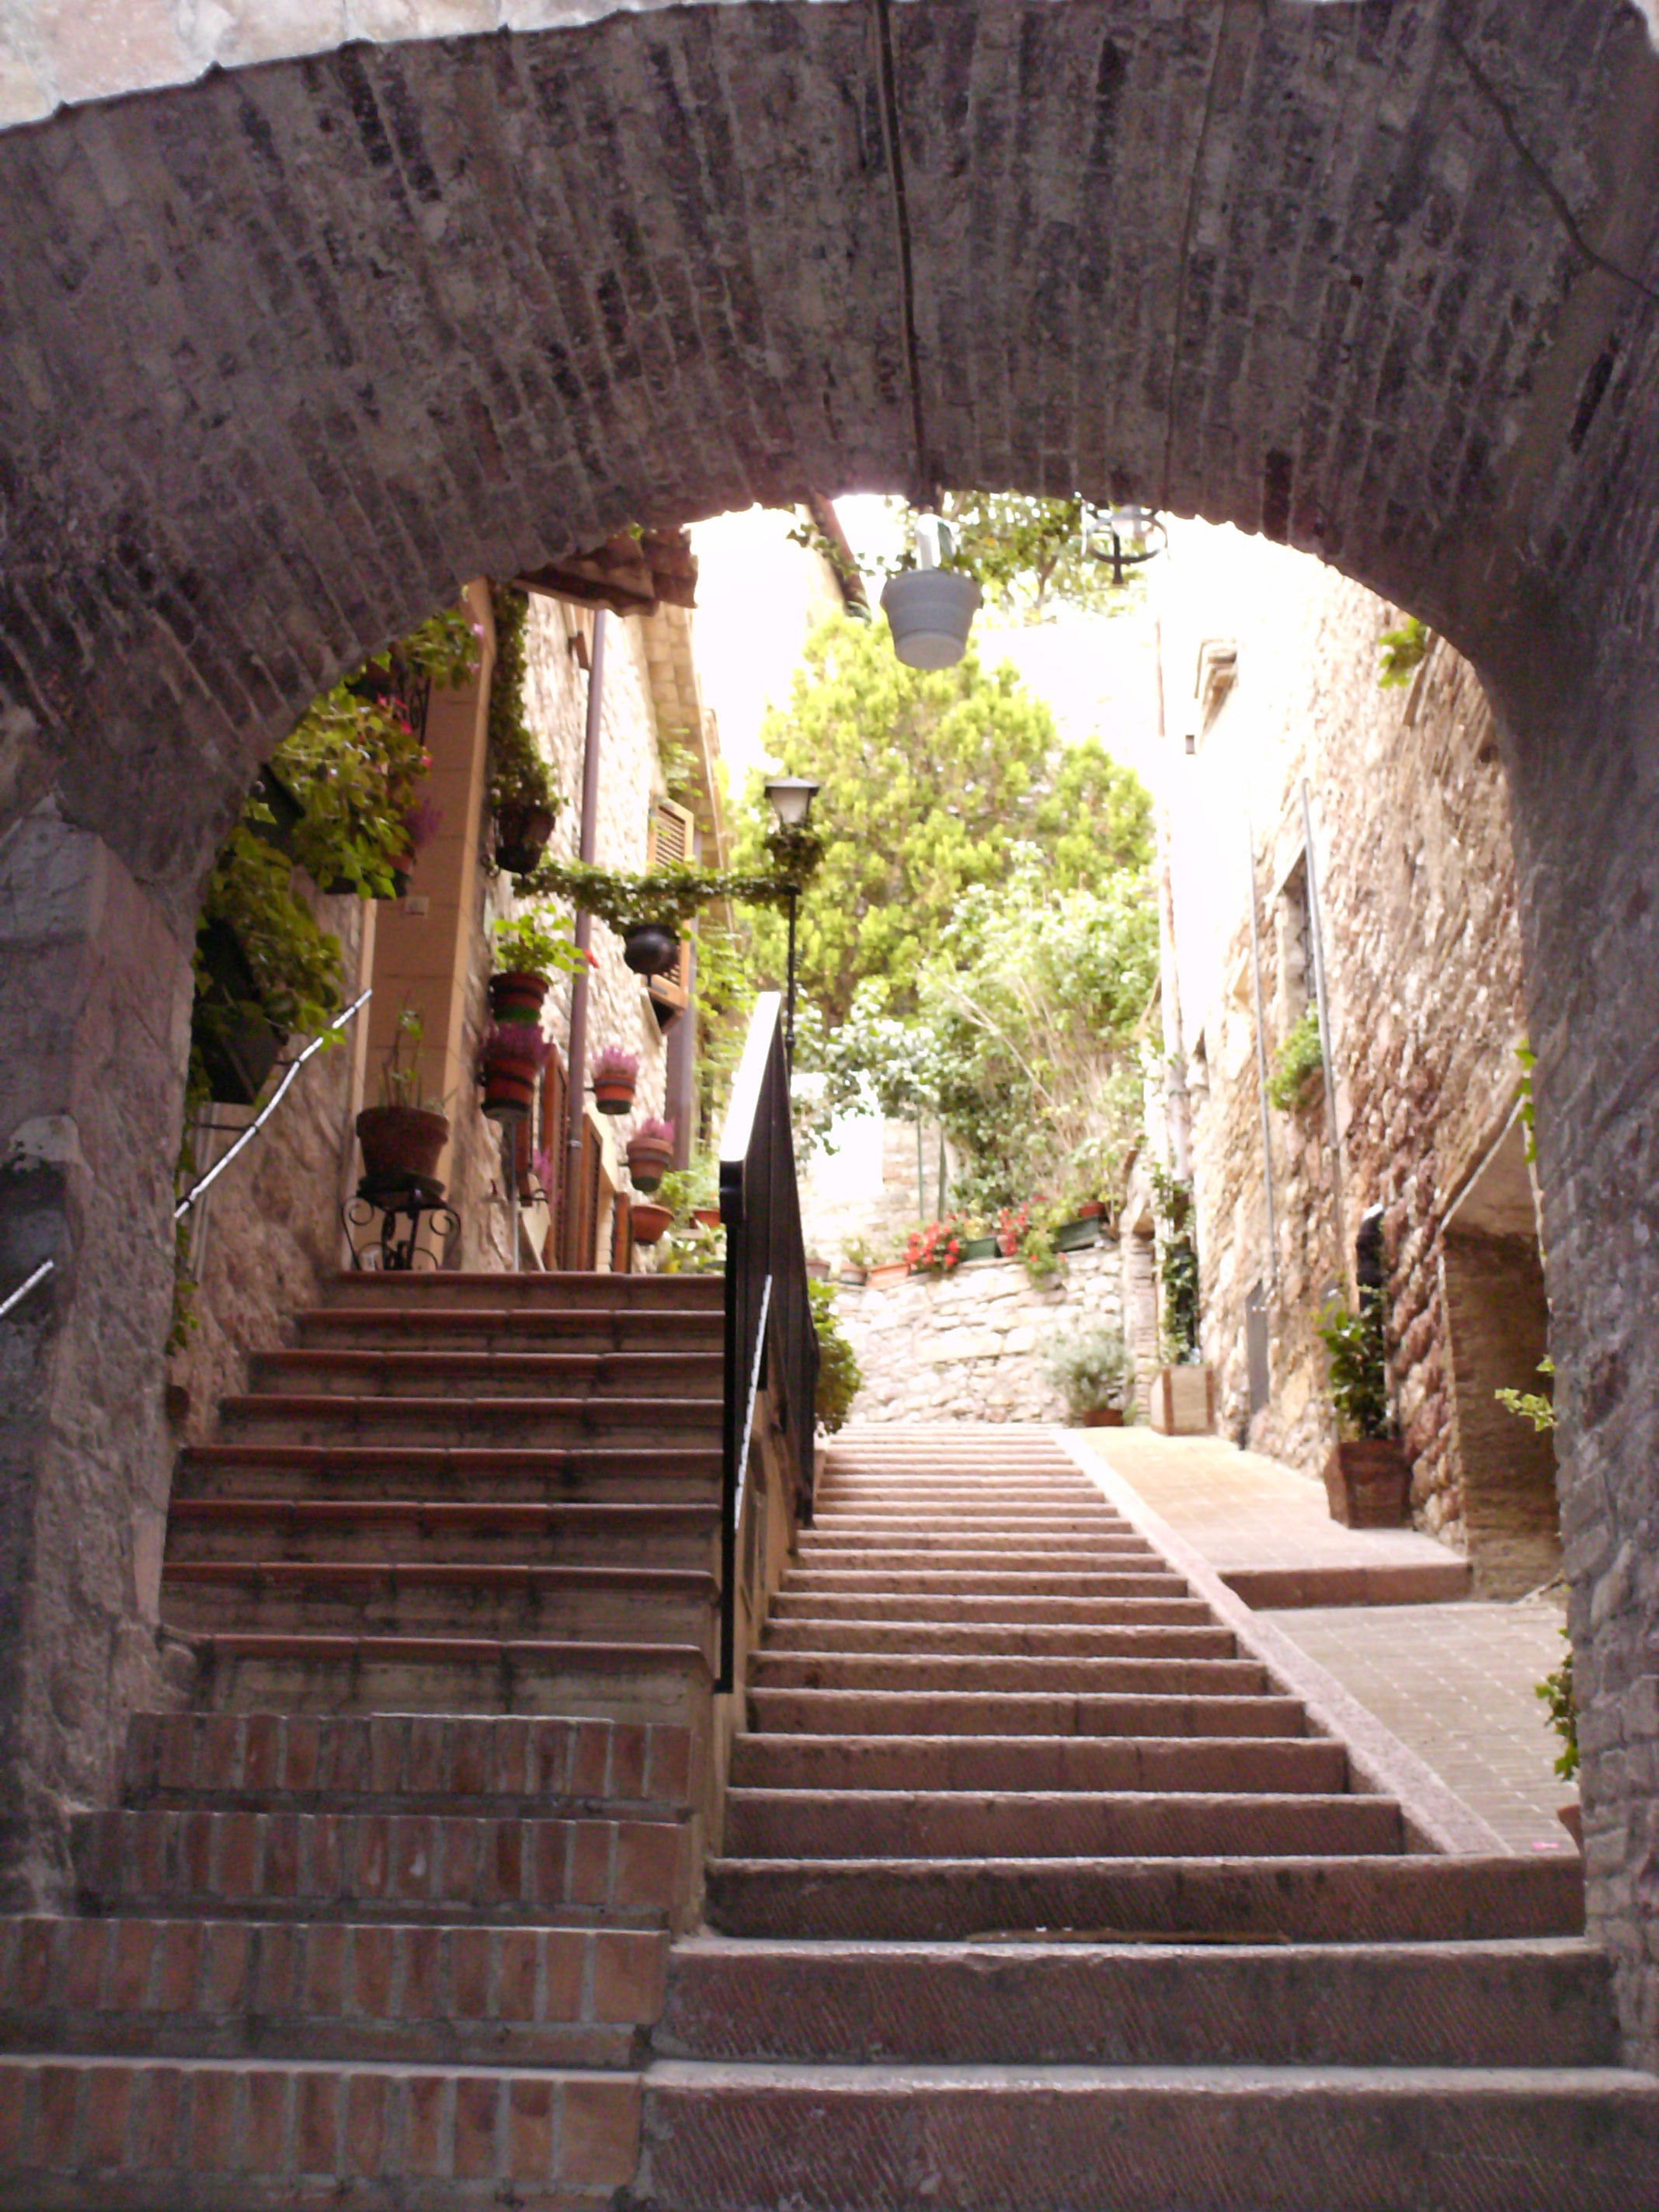
architecture, arch, garden, life, aisle, courtyard, temple, stairs, hope, estate, hacienda, ancient history